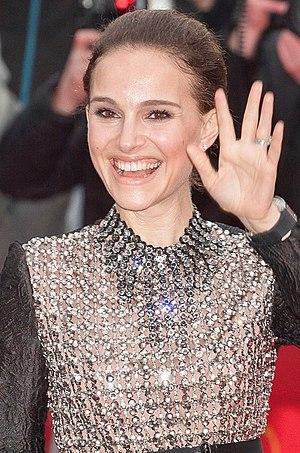
Knight of Cups est un film dramatique américain écrit et réalisé par Terrence Malick, sorti en 2015.